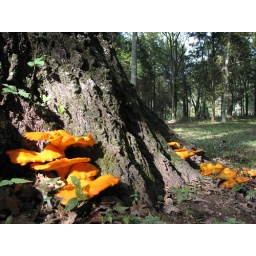
These mushrooms have sprouted all around the base of the huge white oak in front of the old farmhouse. They're really beautiful.